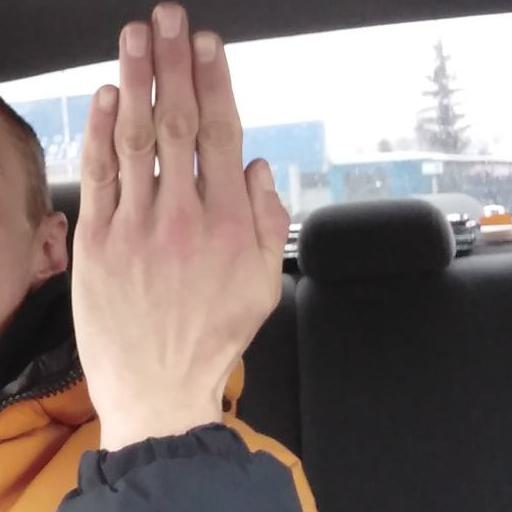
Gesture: stop_inverted